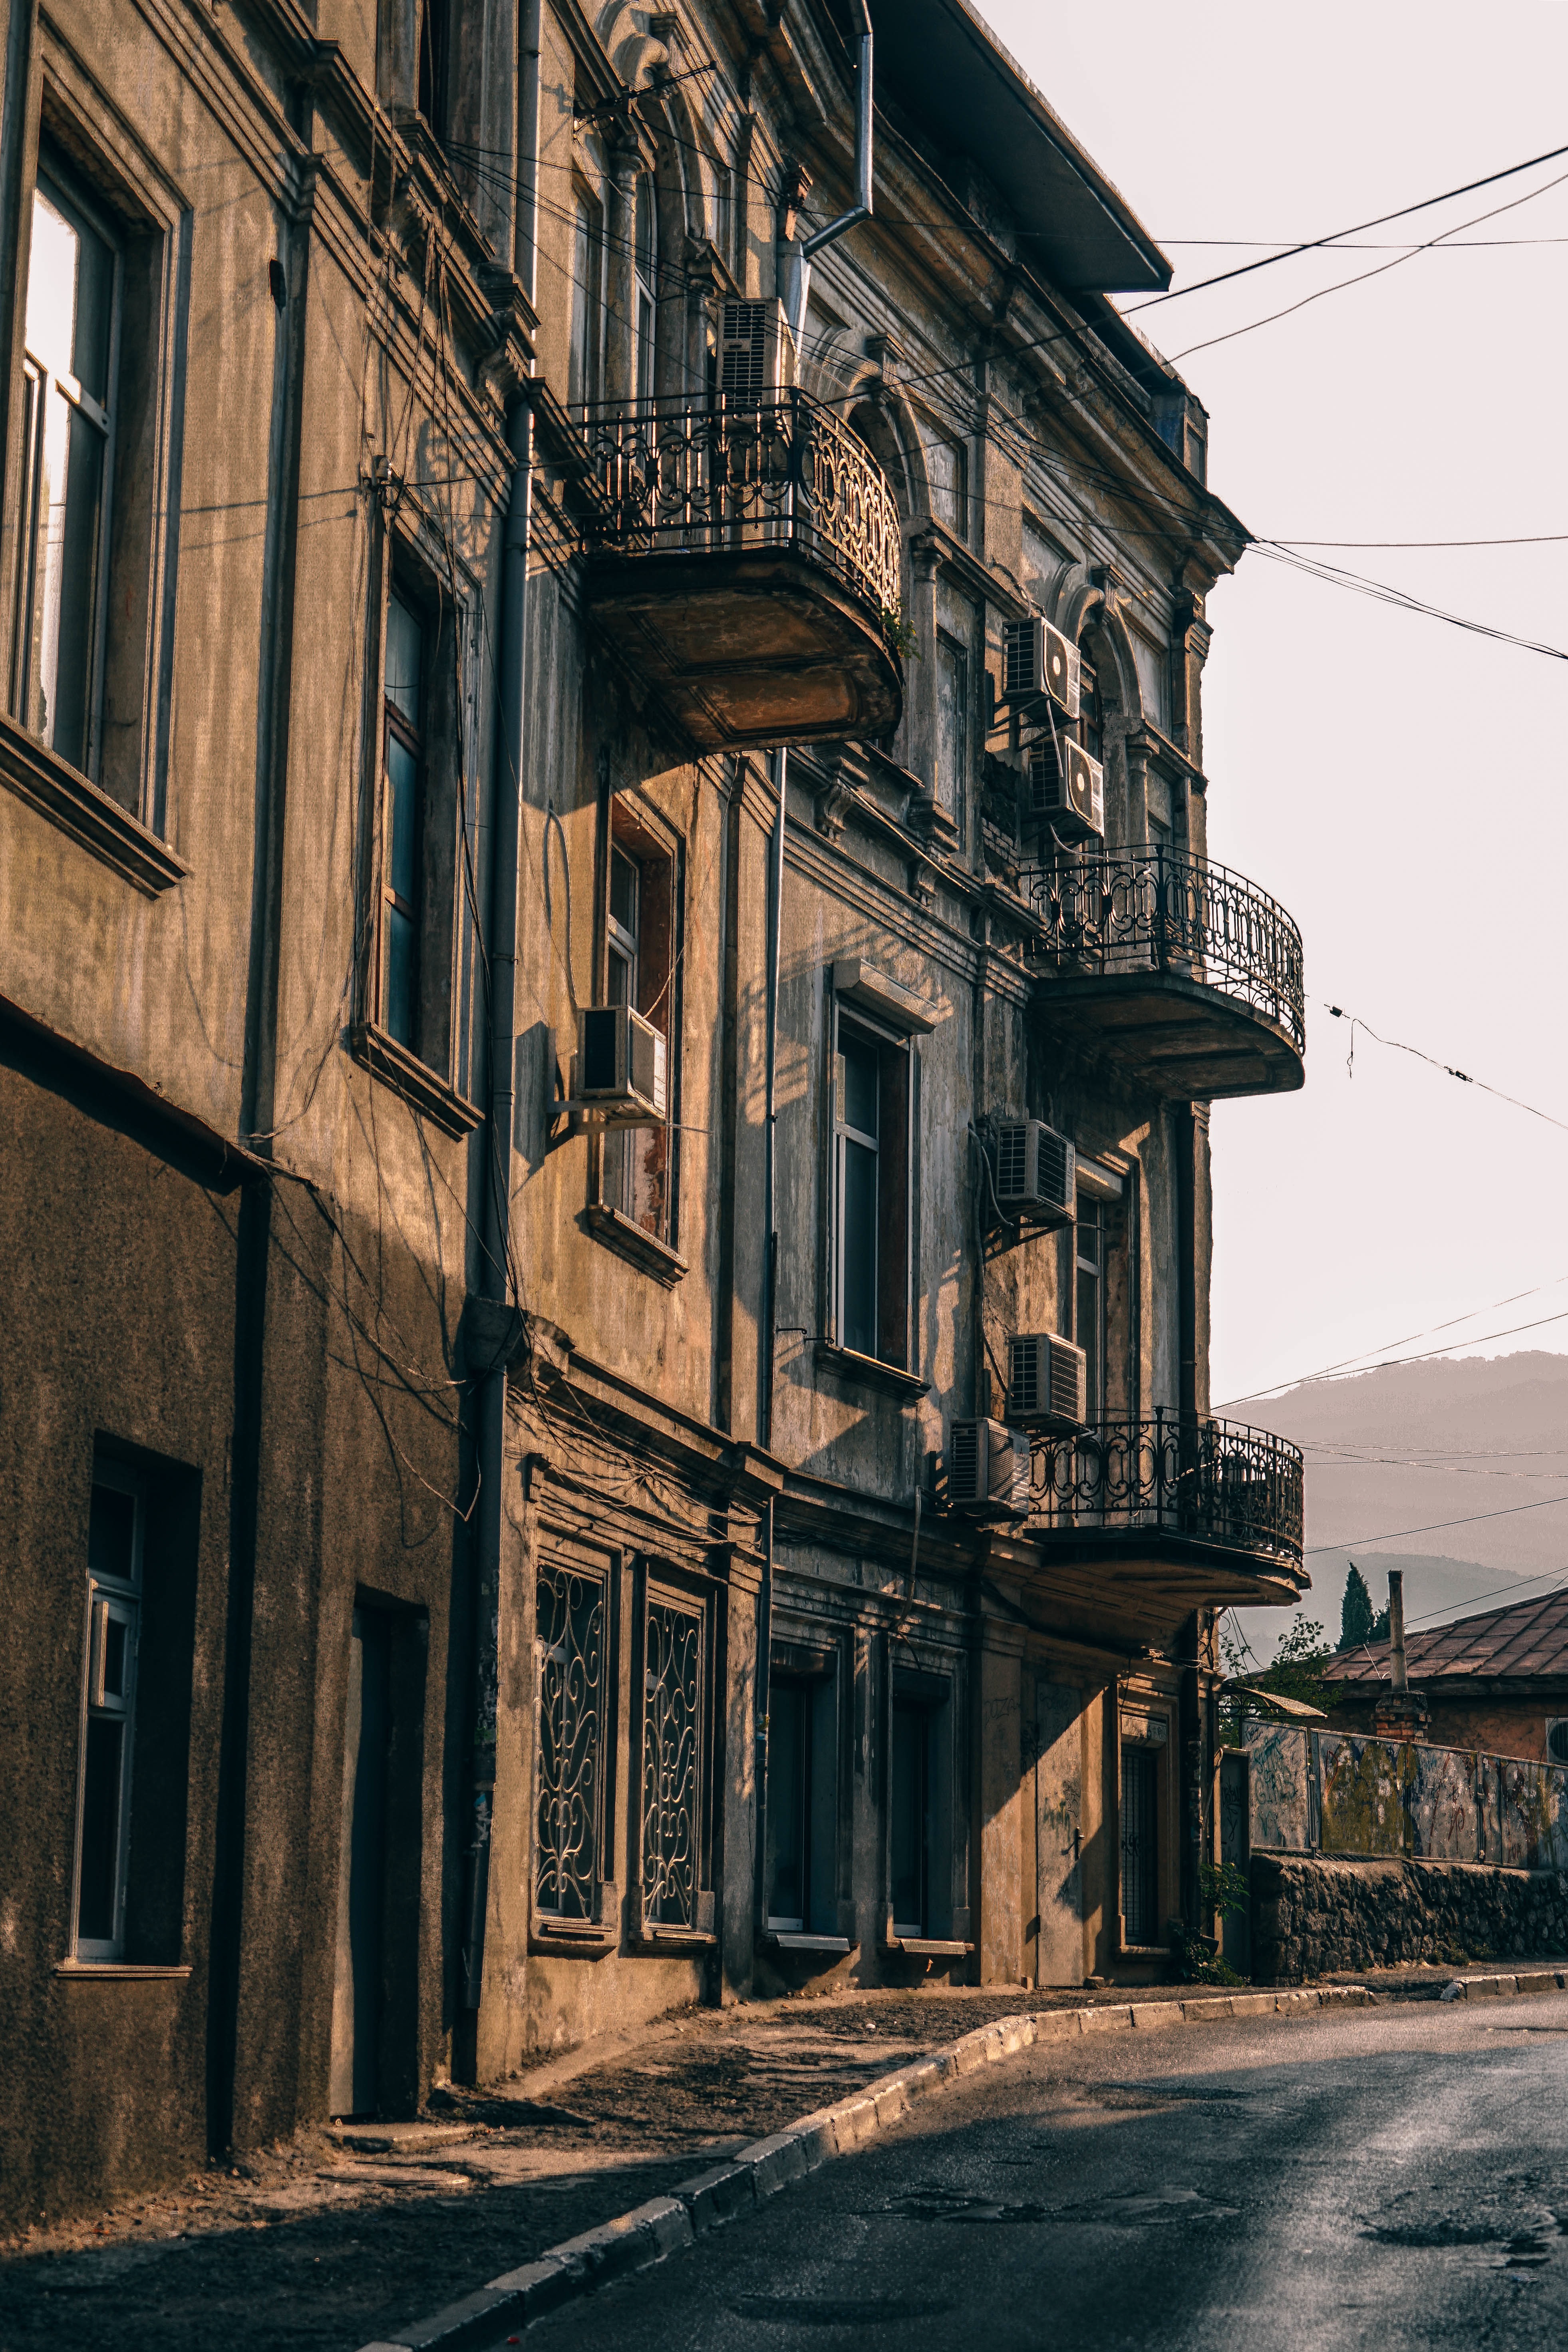
architecture, road, street, house, window, town, alley, city, cityscape, downtown, landmark, facade, infrastructure, history, shape, neighbourhood, urban area, human settlement